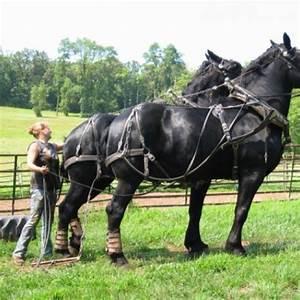
horse